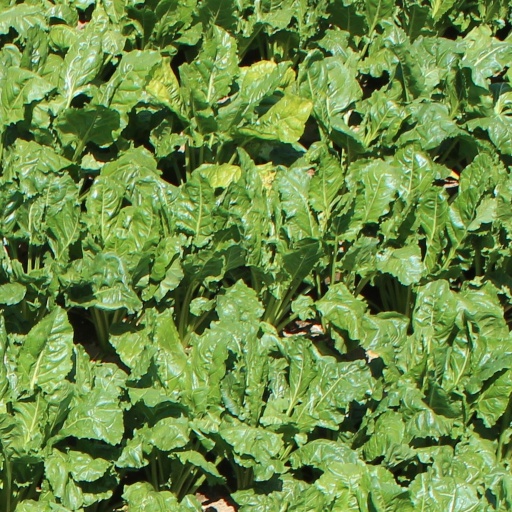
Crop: sugar beet